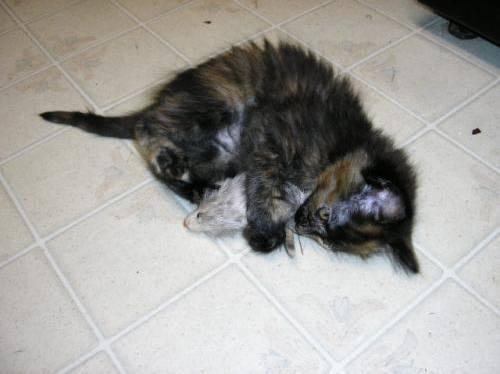
cat